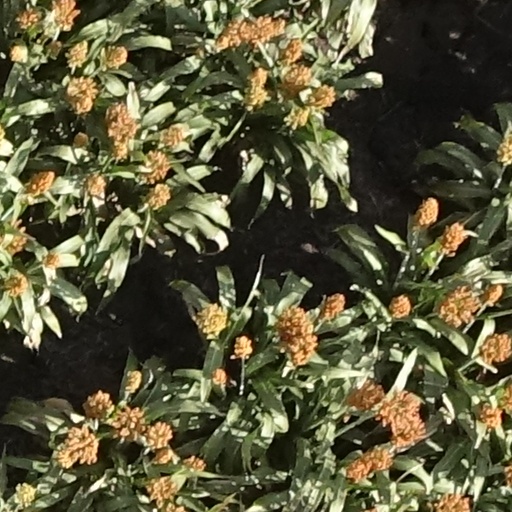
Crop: sorghum